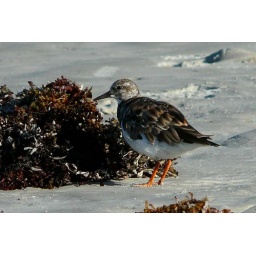
Although it blends in with the seaweed, the bright orange legs of the bird are still quite noticeable. Daytona Beach, FL09/14/08